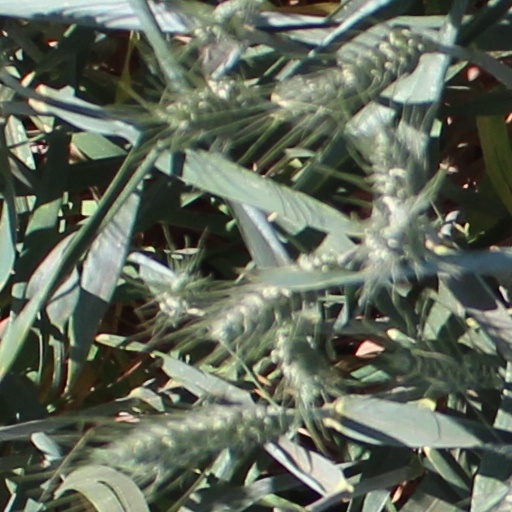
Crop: wheat